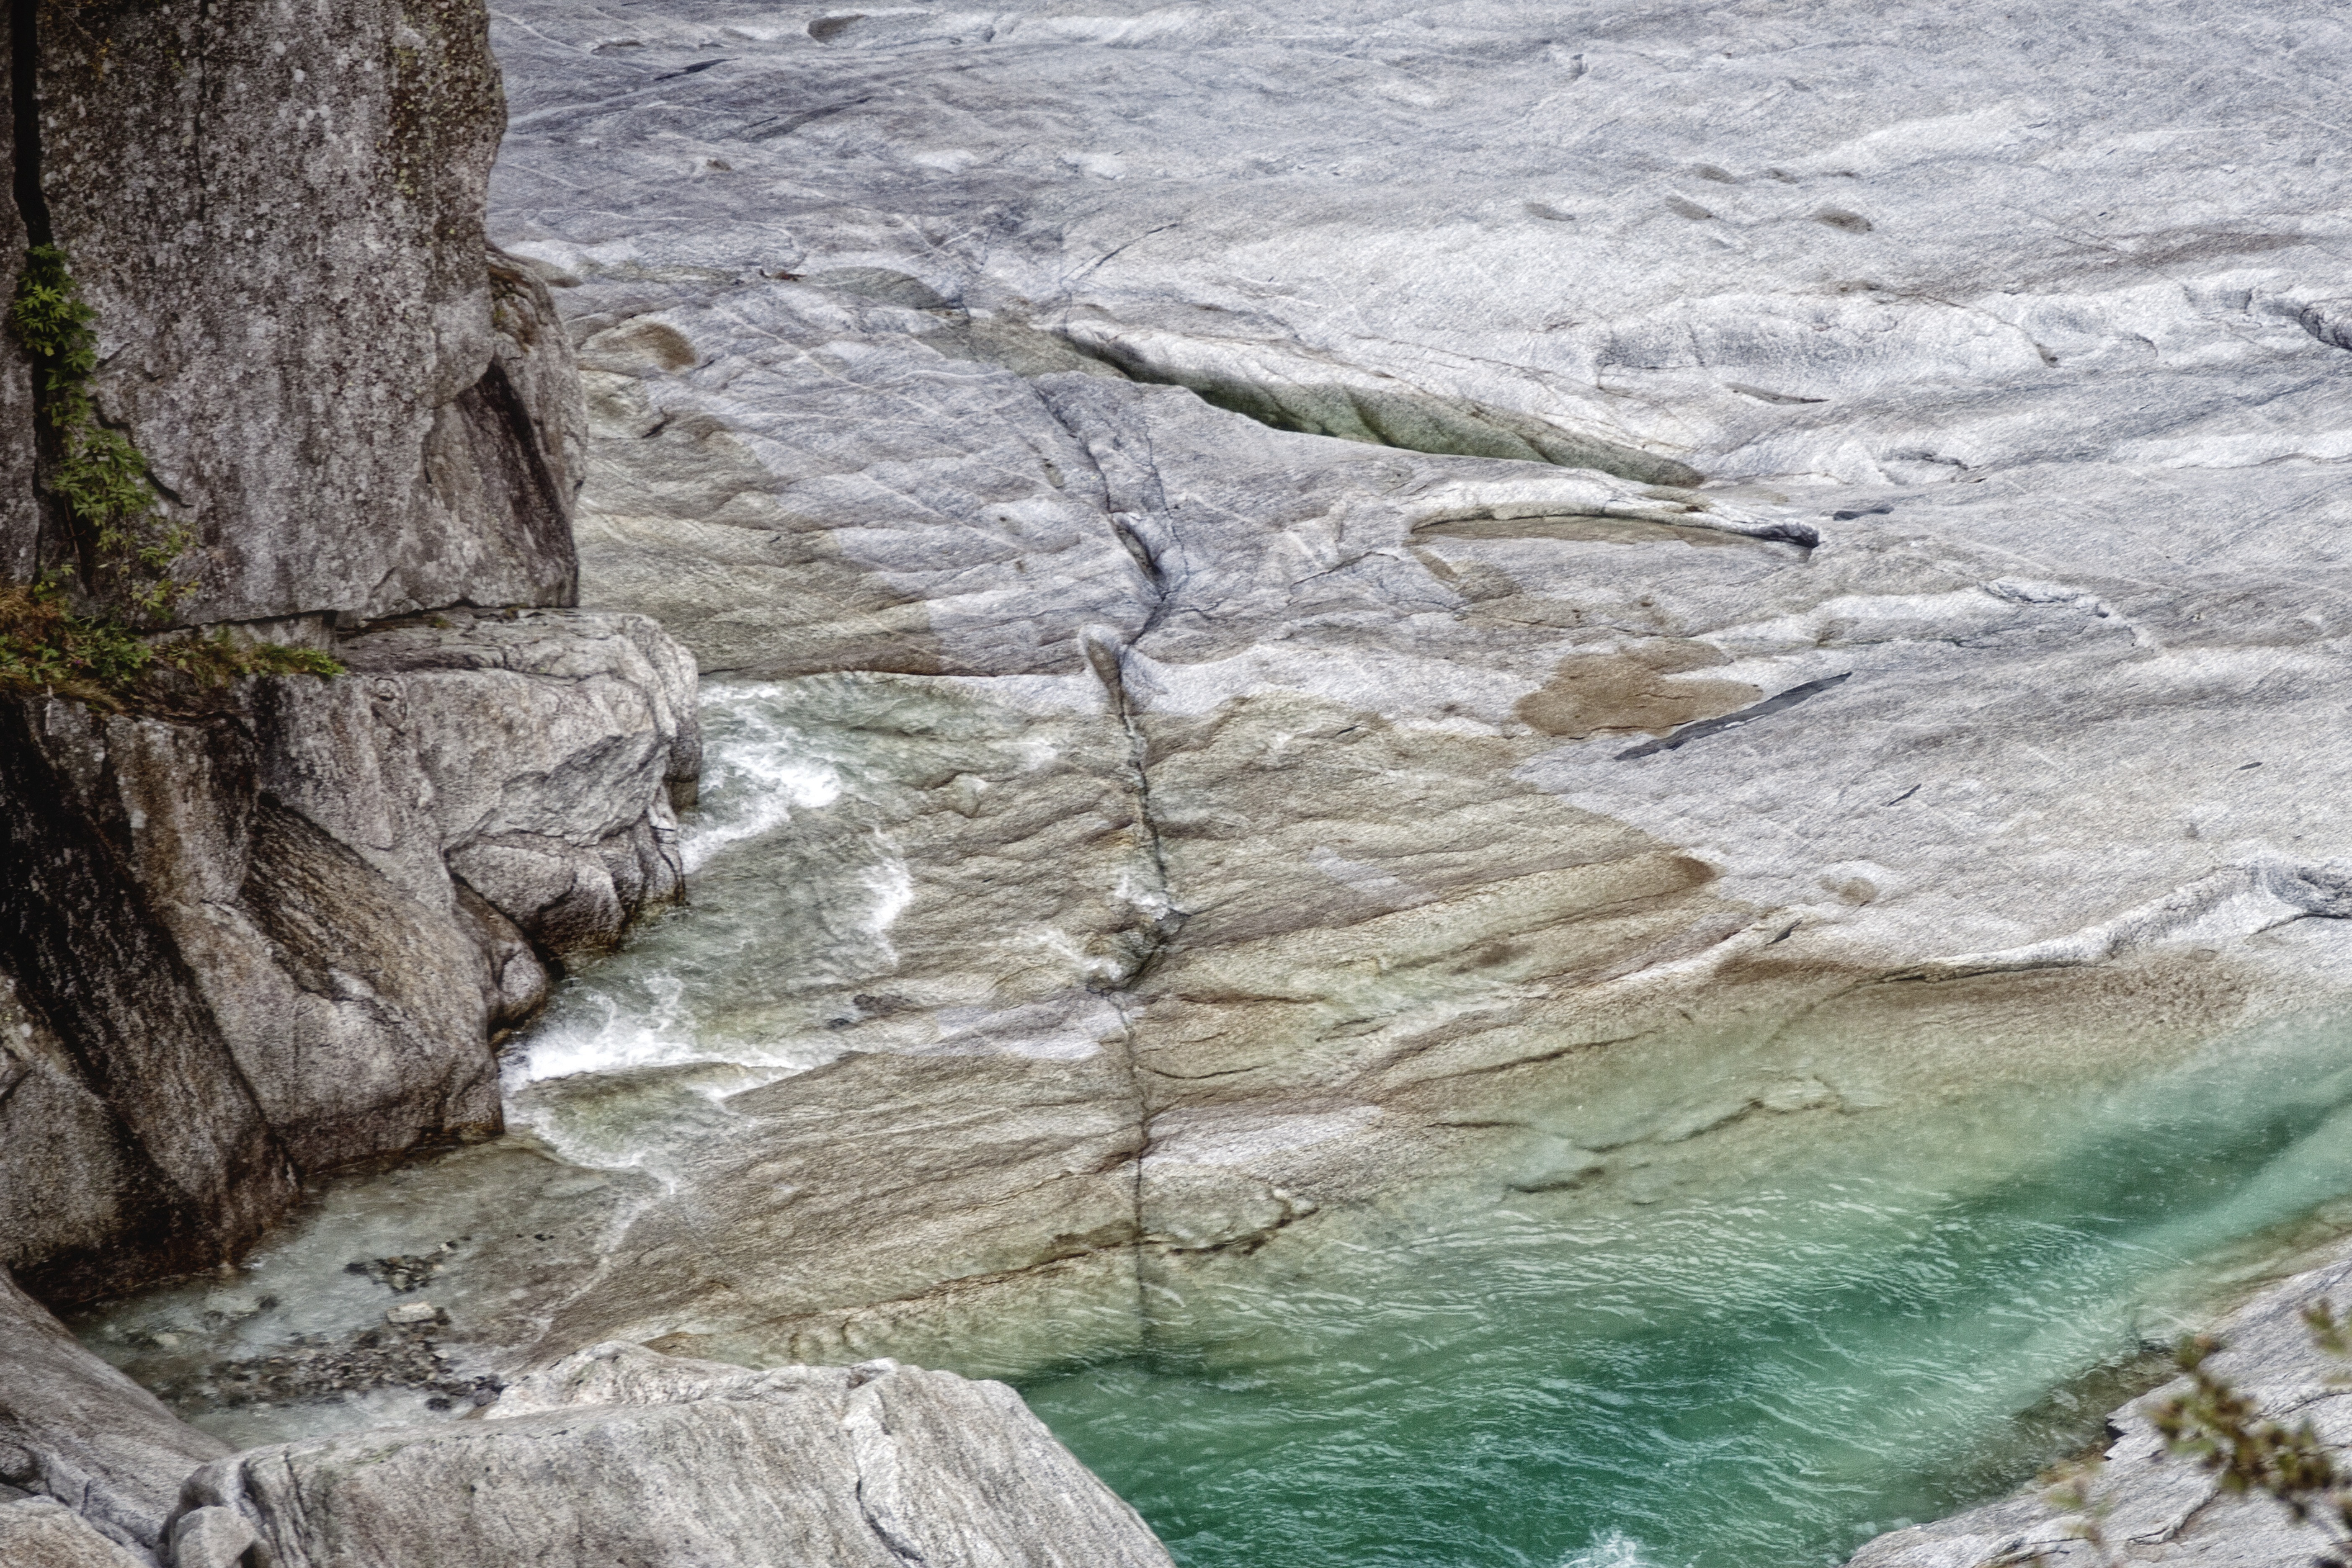
sea, coast, water, nature, rock, wilderness, mountain, wave, river, cliff, stream, rapid, terrain, geology, mountains, switzerland, gotthard, water feature, pass, wadi, mountain water